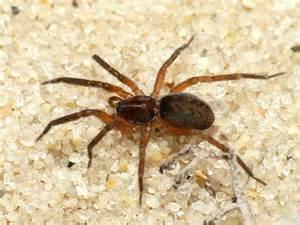
spider